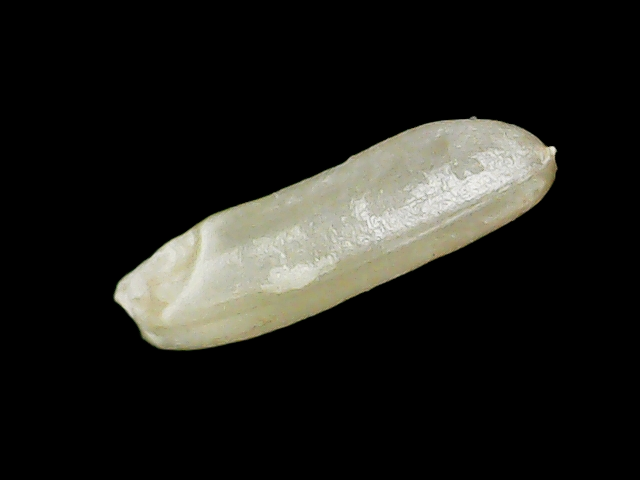
Rice variety: Binadhan7